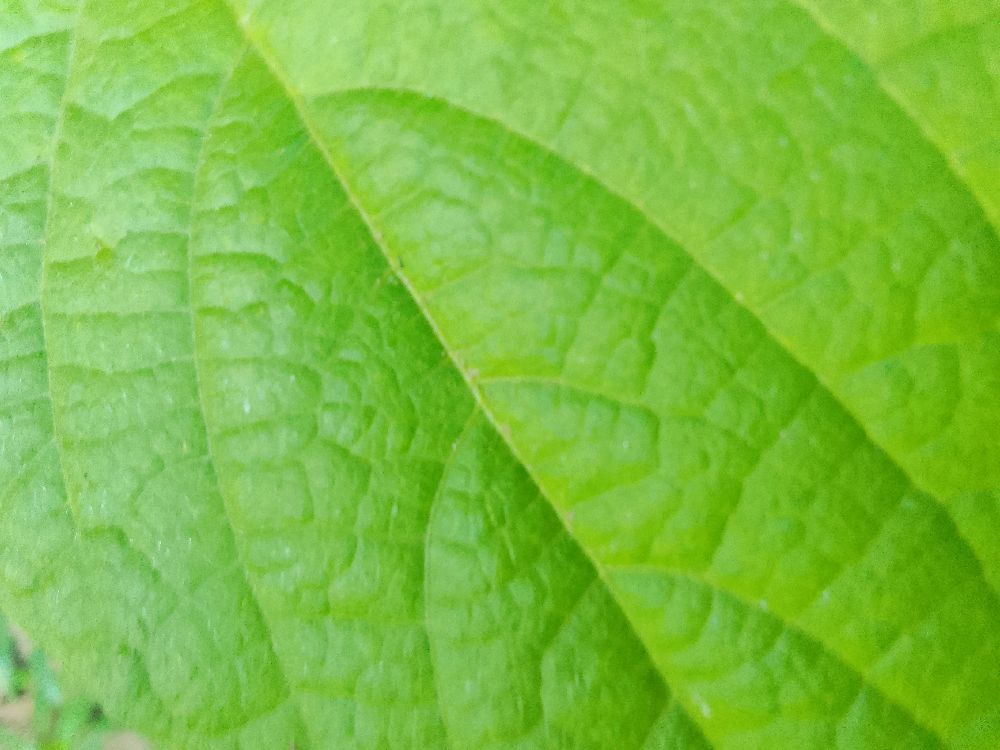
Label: healthy